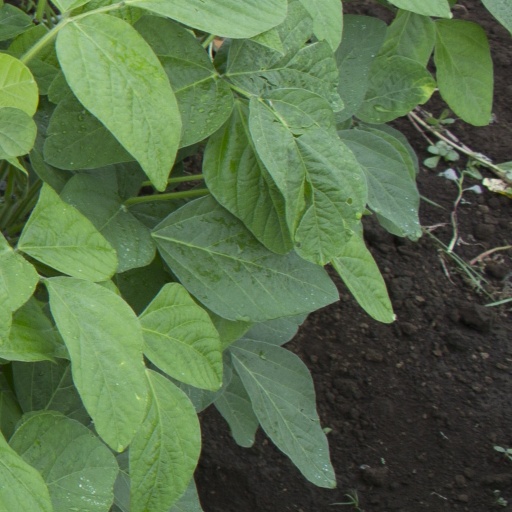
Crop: soybean